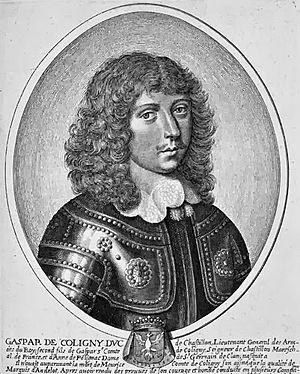
Gaspard IV de Coligny, duc de Châtillon 1620 - 1649
Gaspard IV de Coligny, né le 9 juin 1620 à Châtillon-sur-Loing et mort le 9 février 1649 au Château de Vincennes, comte puis duc de Coligny, duc de Châtillon, baron de Beaupont, Beauvoir, Montjuif, Roissiat et Chevignat, seigneur de Montmuran et Tinténiac, pair de France, appartenait à l'ancienne famille de Coligny éteinte en 1694. Il était le fils de Gaspard III de Coligny.
Cette page recense, par règne ou mandat politique, les personnalités élevées à la dignité de maréchal de France, grand office de la couronne de France, leur portrait et leurs armoiries.